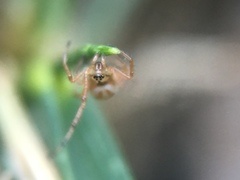
Species: Lactrodectus_hesperus